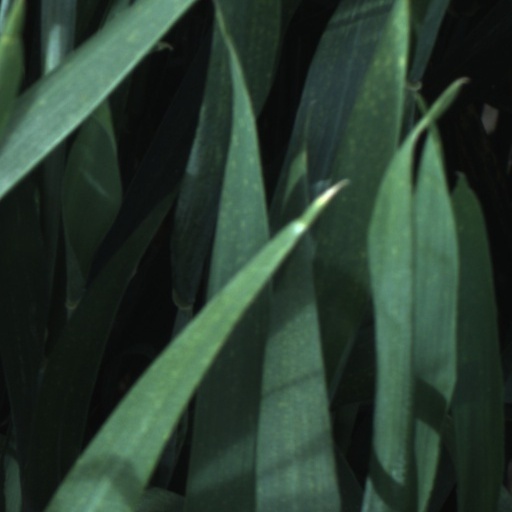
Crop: wheat